Sailing yacht

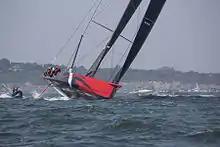
Transatlantic racer, "Comanche", in the 2015 Rolex Transatlantic Race

Cruising yachts have an auxiliary propulsion power unit to supplement the use of sails. Such power is inboard on the vessel and diesel, except for the smallest cruising boats, which may have an outboard gasoline motor. Target shaft horsepower for the engine per unit of displacement is related to hull speed per square root of waterline length all to the third power. Choice of engines is also a function of target propeller speed at cruise. A sailboat might have a engine, whereas a sailboat might have a engine.